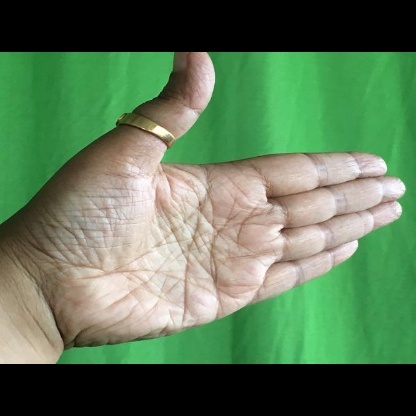
Mudra: Ardhachandran